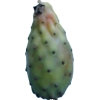
Label: cactus_fruit_green